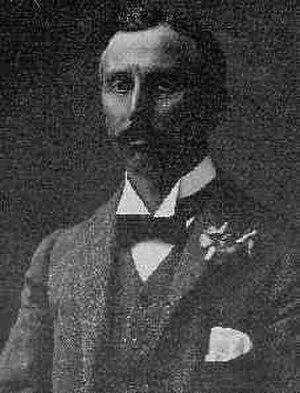
George Edward Bonsor Saint Martin, né à Lille le 30 mars 1855 et mort à Mairena del Alcor le 15 août 1930, est un peintre, archéologue et historien britannique.